Wadi Fira (region)

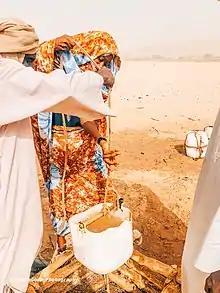
Water scarcity.

The province borders Borkou Region, Ennedi-Ouest Region and Ennedi-Est Region to the north, Sudan to the east, Ouaddaï Region to the south, and Batha Region to the west. The terrain is savannah merging into the Sahara Desert in the north, and rising to the east.